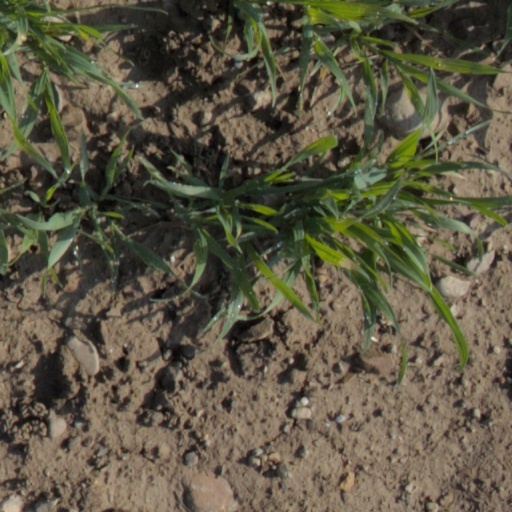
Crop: wheat